The Lost Moment

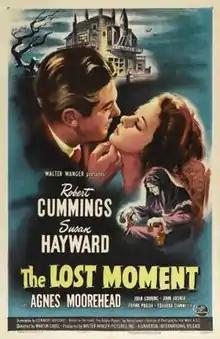

The Lost Moment is a 1947 American melodramatic psychological thriller film with elements of horror directed by Martin Gabel and starring Robert Cummings, Susan Hayward and Agnes Moorehead.